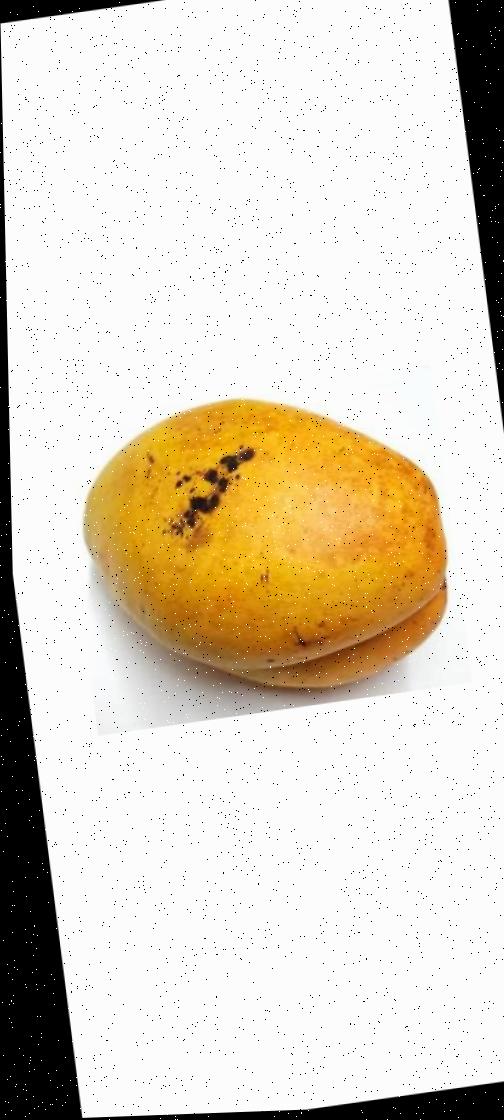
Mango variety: Bari-11